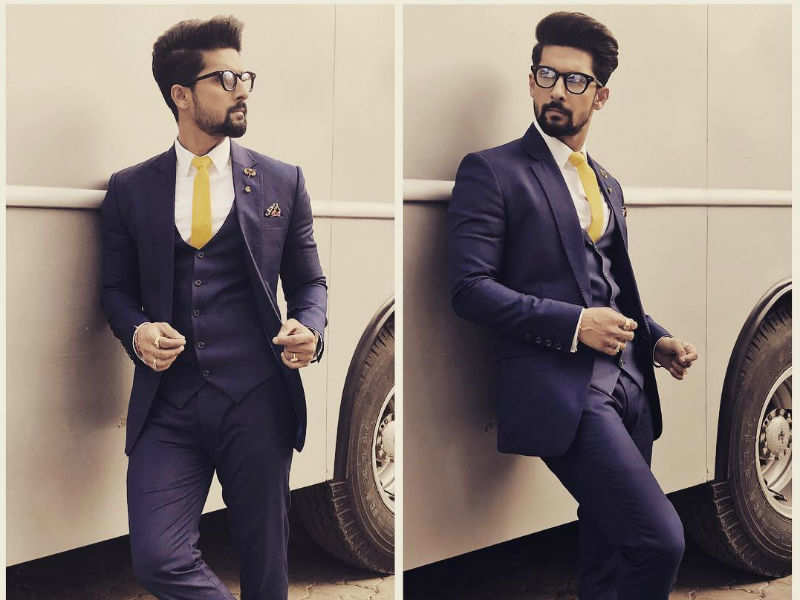
Gender: men